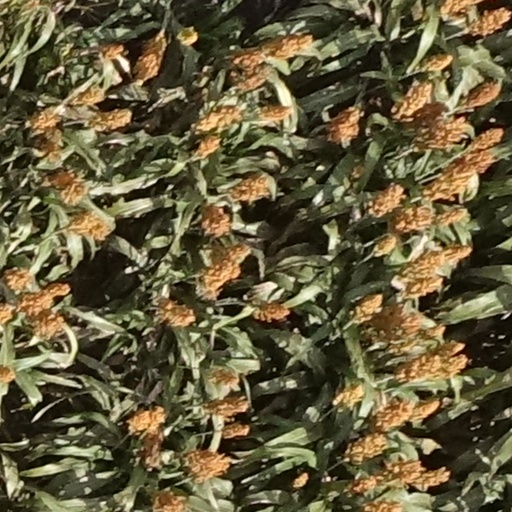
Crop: sorghum